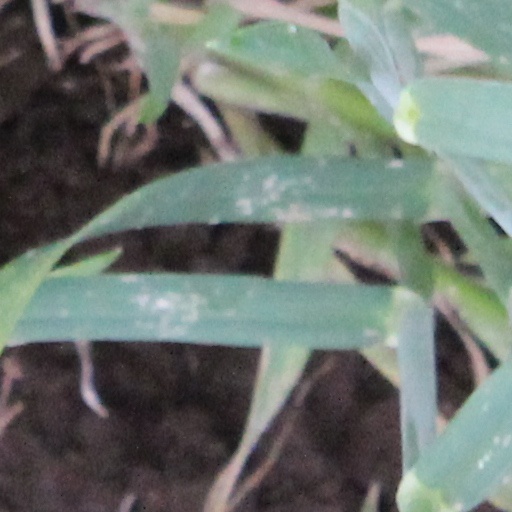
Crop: wheat